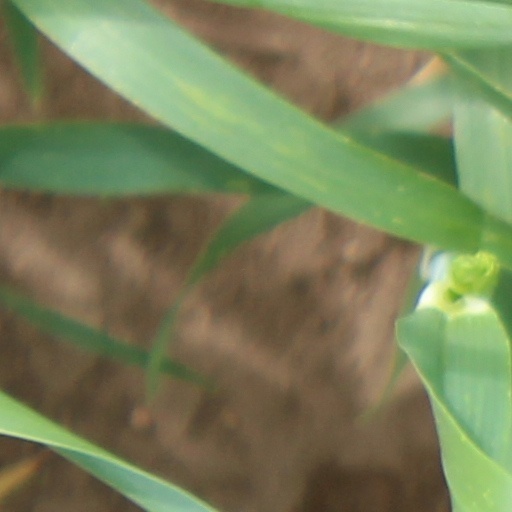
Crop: wheat